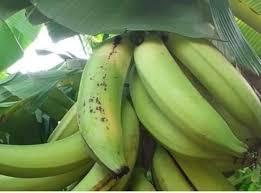
Mandizi hizi ni mbichi na bado ziko shambani. Ndizi hizi bado hazijakomaa na zinatuzwa vizuri katika mazingira ya kijani kibichi tayari kwa kuvunwa na kutumiwa kwa chakula au biashara.